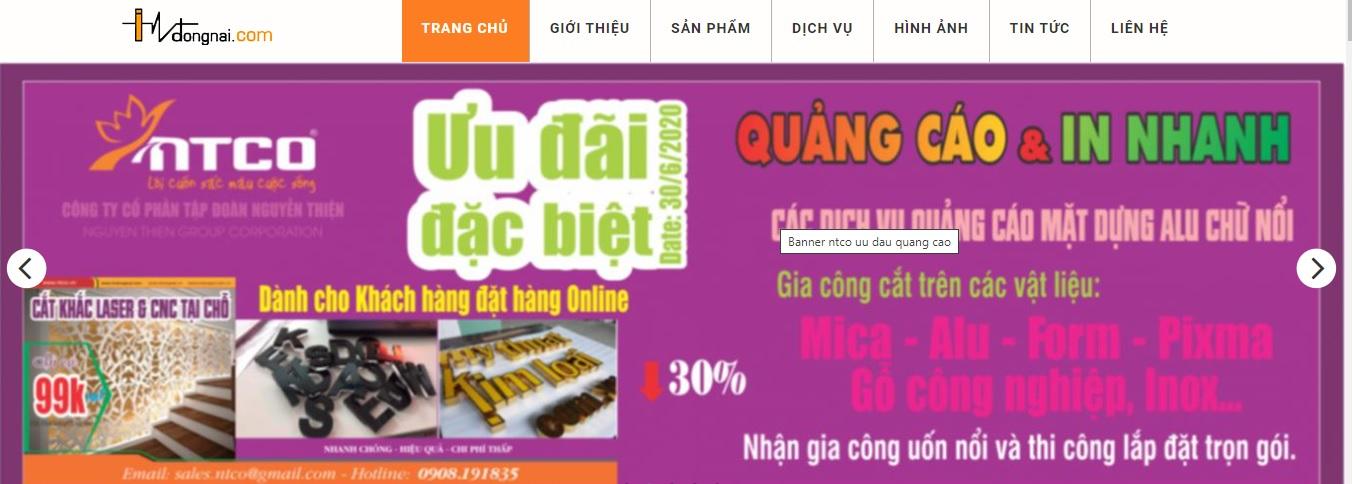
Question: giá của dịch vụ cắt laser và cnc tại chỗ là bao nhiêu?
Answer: dịch vụ có giá là 99 000 đồng